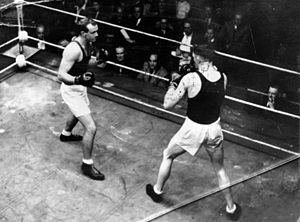
Sommer-OL 1948 / Idrætsbegivenhederne / Boksning
Australieren Adrian Holmes under den olympiske bokseturnering
De olympiske lege 1948 foregik i London, med sejlsportskonkurrencerne i Torquay. Tyskland og Japan blev nægtet deltagelse. Sovjetunionen valgte ikke at deltage.